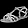
Label: Sandal